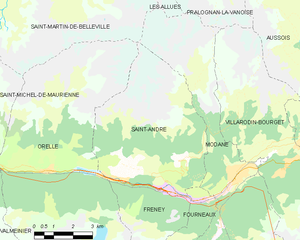
Carte des communes françaises
Saint-André est une commune française située dans le département de la Savoie, en région Auvergne-Rhône-Alpes.